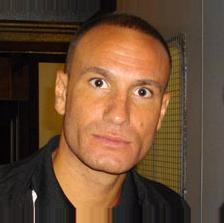
Age: 26